Yemenite silversmithing

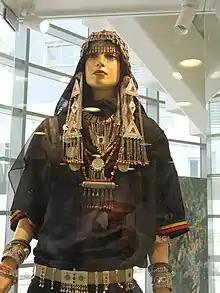
Mannequin with traditional Jewish Yemeni silver jewellery at the Yemenite Heritage Center, Rehovot, Israel

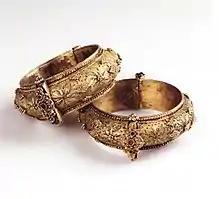
Silver bracelets, early 20th century

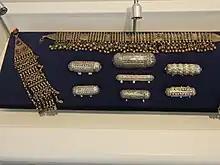
Showcase of silver craft

Yemenite silversmithing refers to the work of Jewish silversmiths from Yemen. They were highly acclaimed craftsmen who dominated craft production in precious metals in the southern Arabian peninsula from at least the 18th through the mid-20th century, a period and region during which Muslims did not engage in this work. These Yemenite silversmiths were noted for their skilled use of fine granulation and filigree, producing ornaments such as women's bracelets, necklaces, finials, as well as elaborate scabbard sheaths for men's daggers.